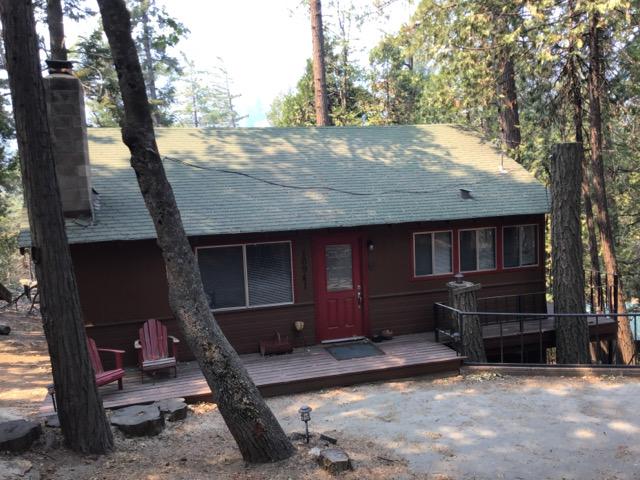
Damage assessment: no_damage